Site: brandenburg
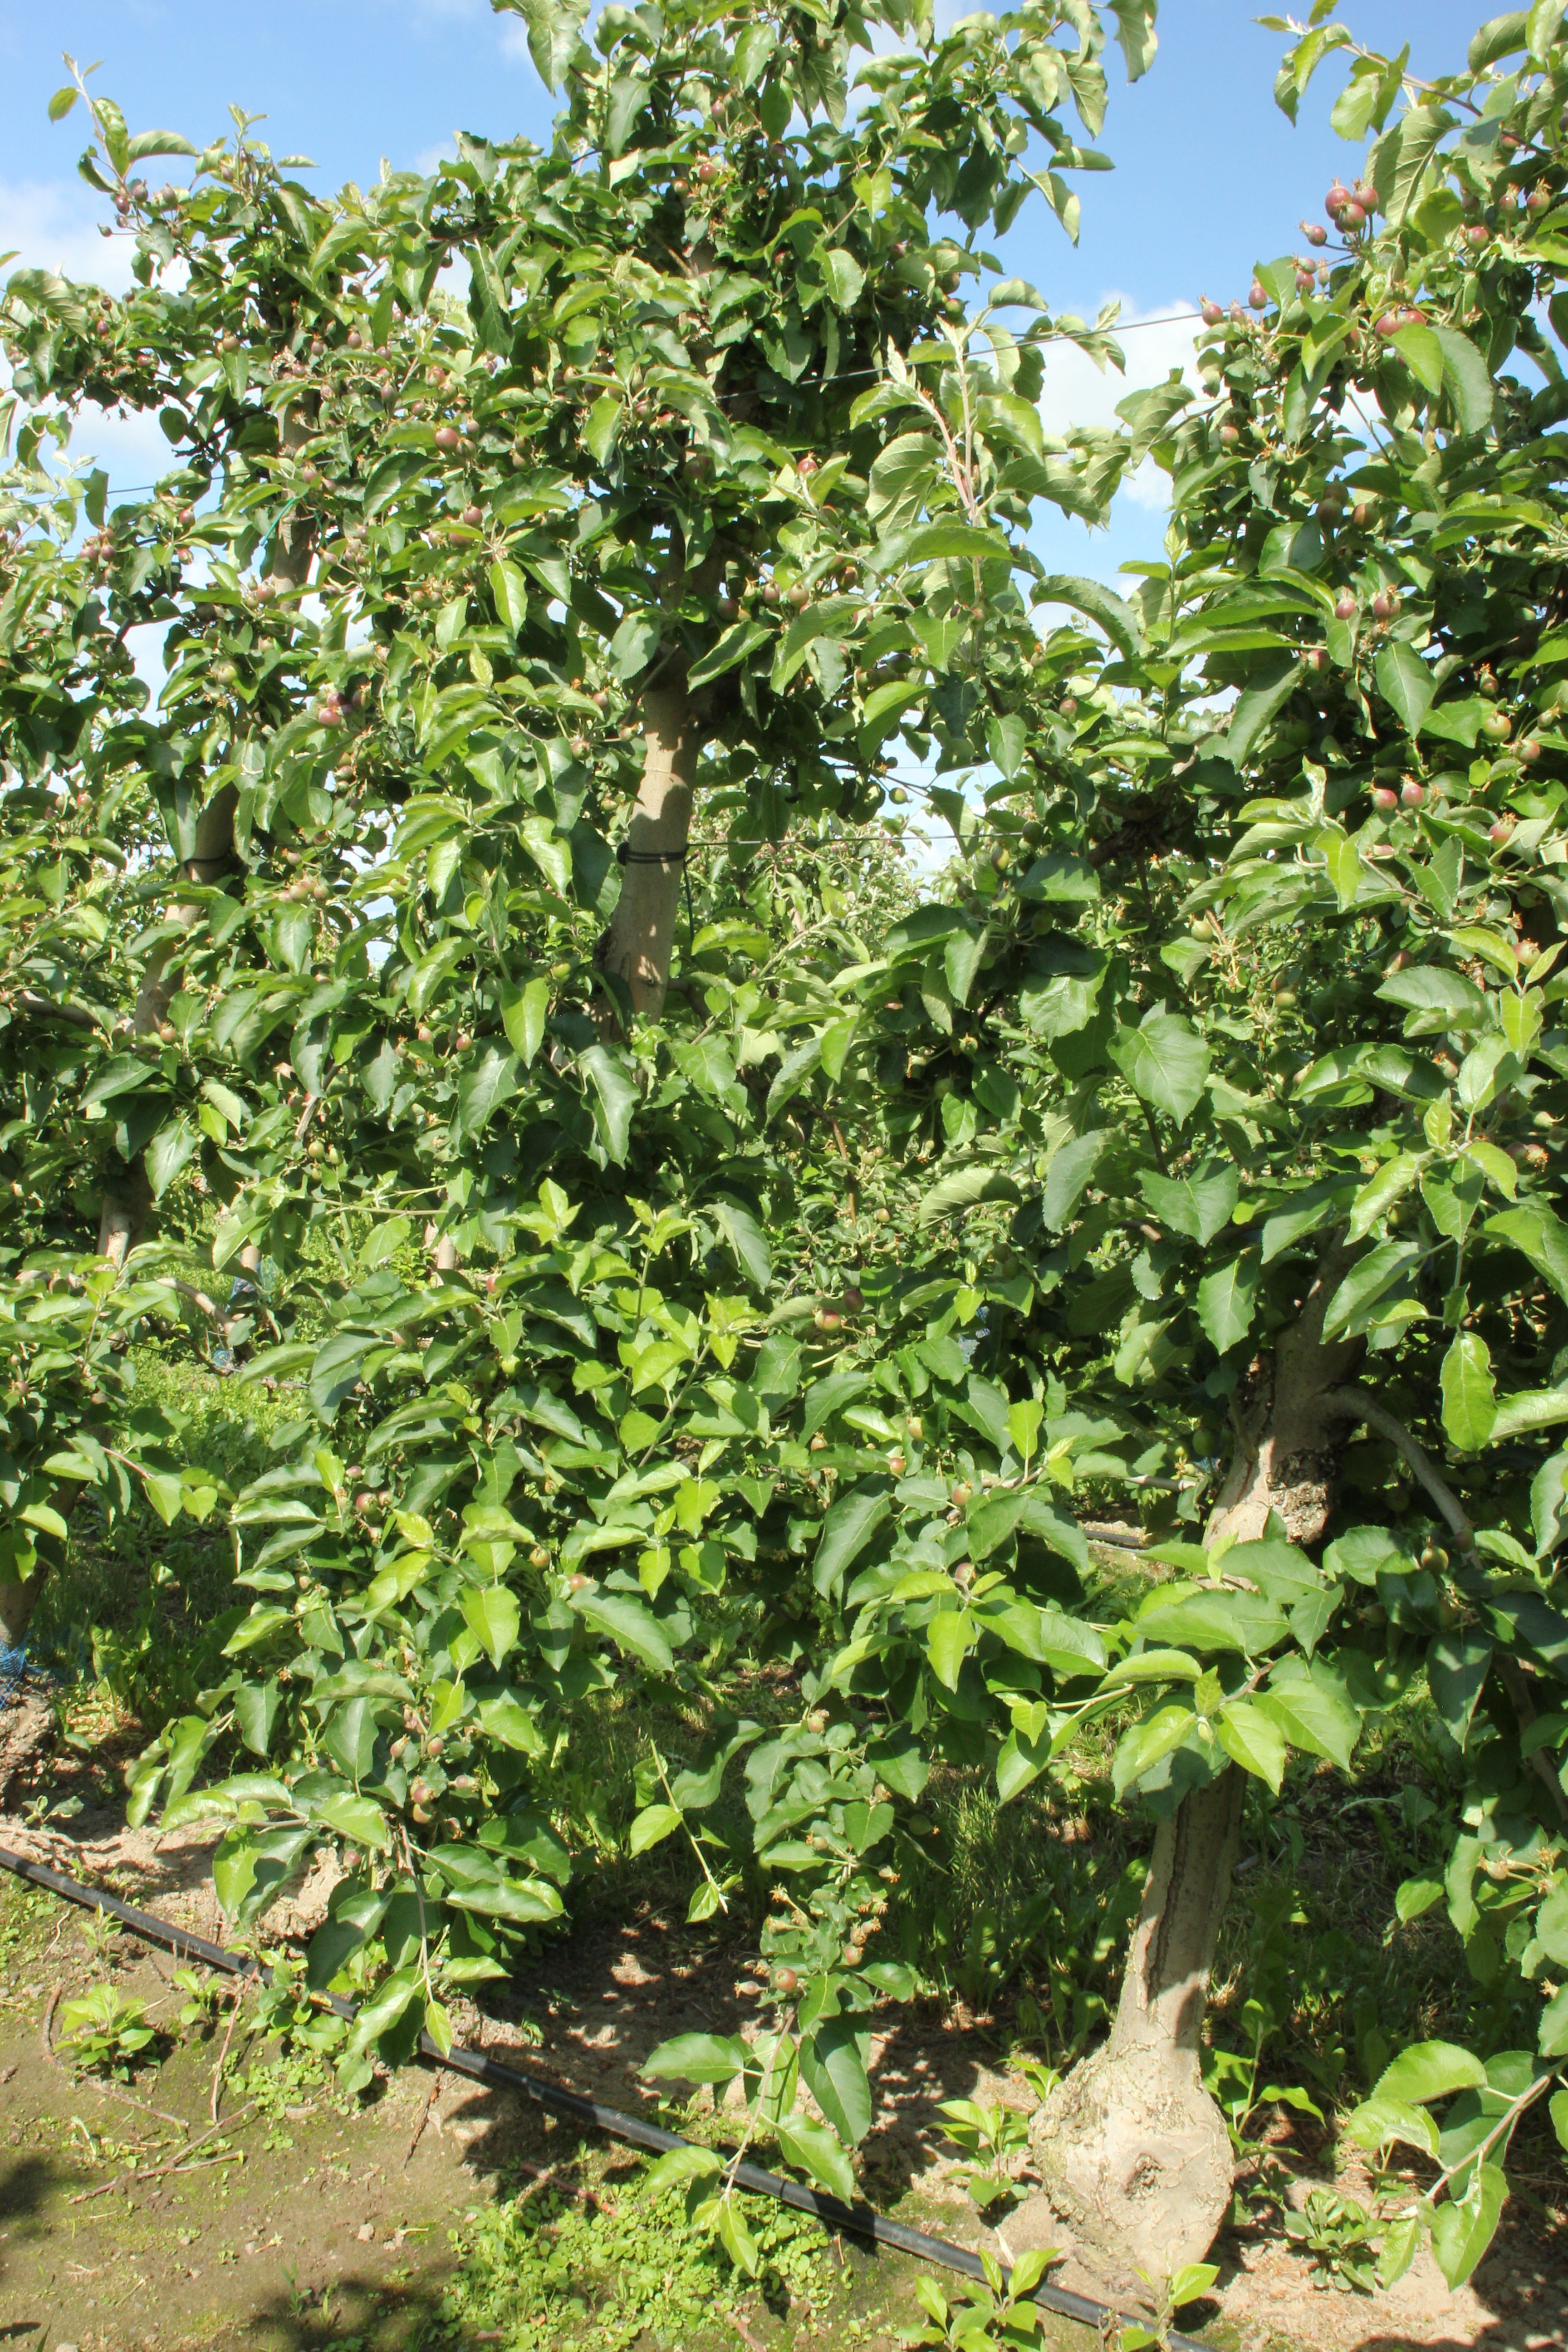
Growth stage (BBCH 72): Development of fruit